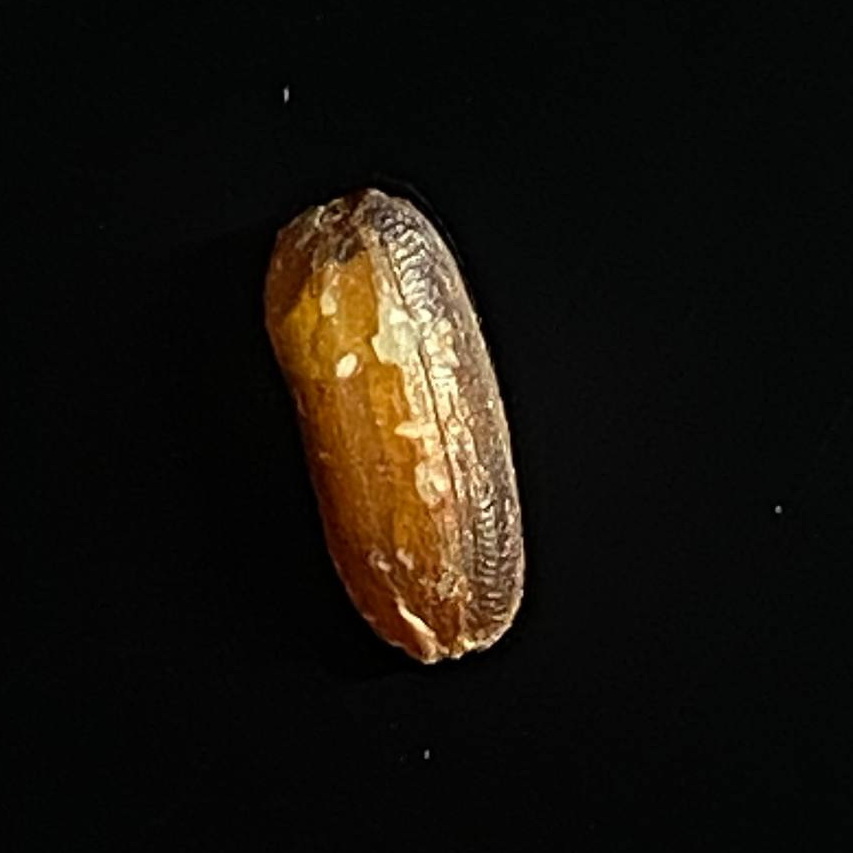
Rice variety: Lal_Biroi